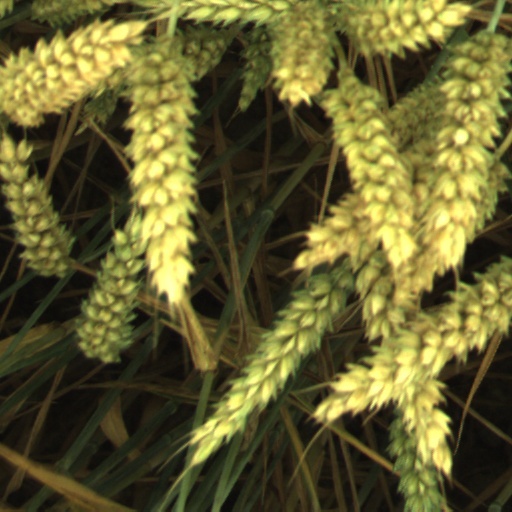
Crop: wheat